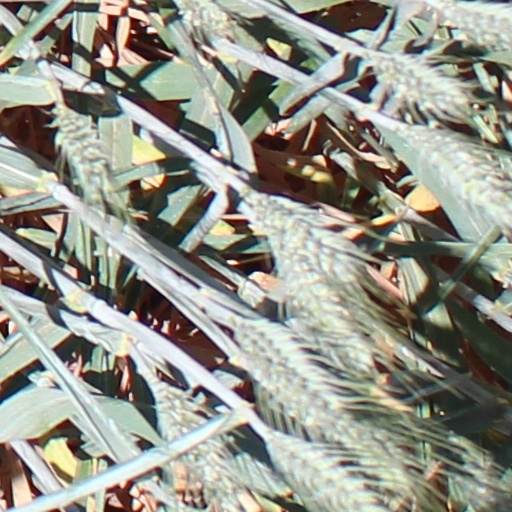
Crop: wheat